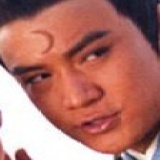
diễn viên Lục Nghị